First Presbyterian Church (Cleveland, Tennessee)

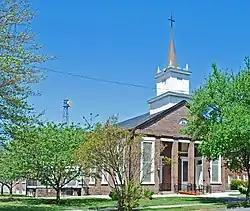

First Presbyterian Church is a historic church at 433 Ocoee Street NW in Cleveland, Tennessee. The First Presbyterian congregation is affiliated with the Presbyterian Church (U.S.A.) and the Presbytery of East Tennessee.